Rédouane Asloum

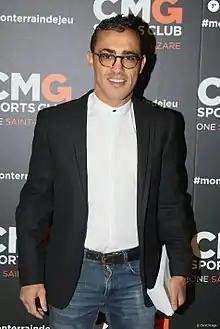
Rédouane Asloum in 2016

Rédouane Asloum (born 1 July 1981) is a French boxer. He competed in the men's light flyweight event at the 2004 Summer Olympics.